Nicholas Straussler

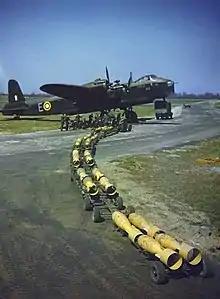
Short Stirling bomber being loaded with 250 lb bombs, carried on Alvis Straussler bomb trolleys.

Between 1928 and 1933, Straussler ran Folding Boats and Structures Ltd and patented a number of flotation devices, including collapsible ones. In February 1933, he became a British citizen.